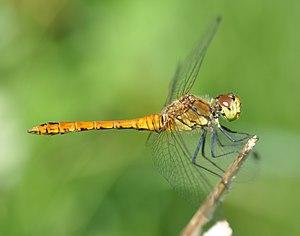
Un Sympétrum rouge sang (Sympetrum sanguineum) mâle. Photo prise près de l'ancien aérodrome de Francfort, en Allemagne.